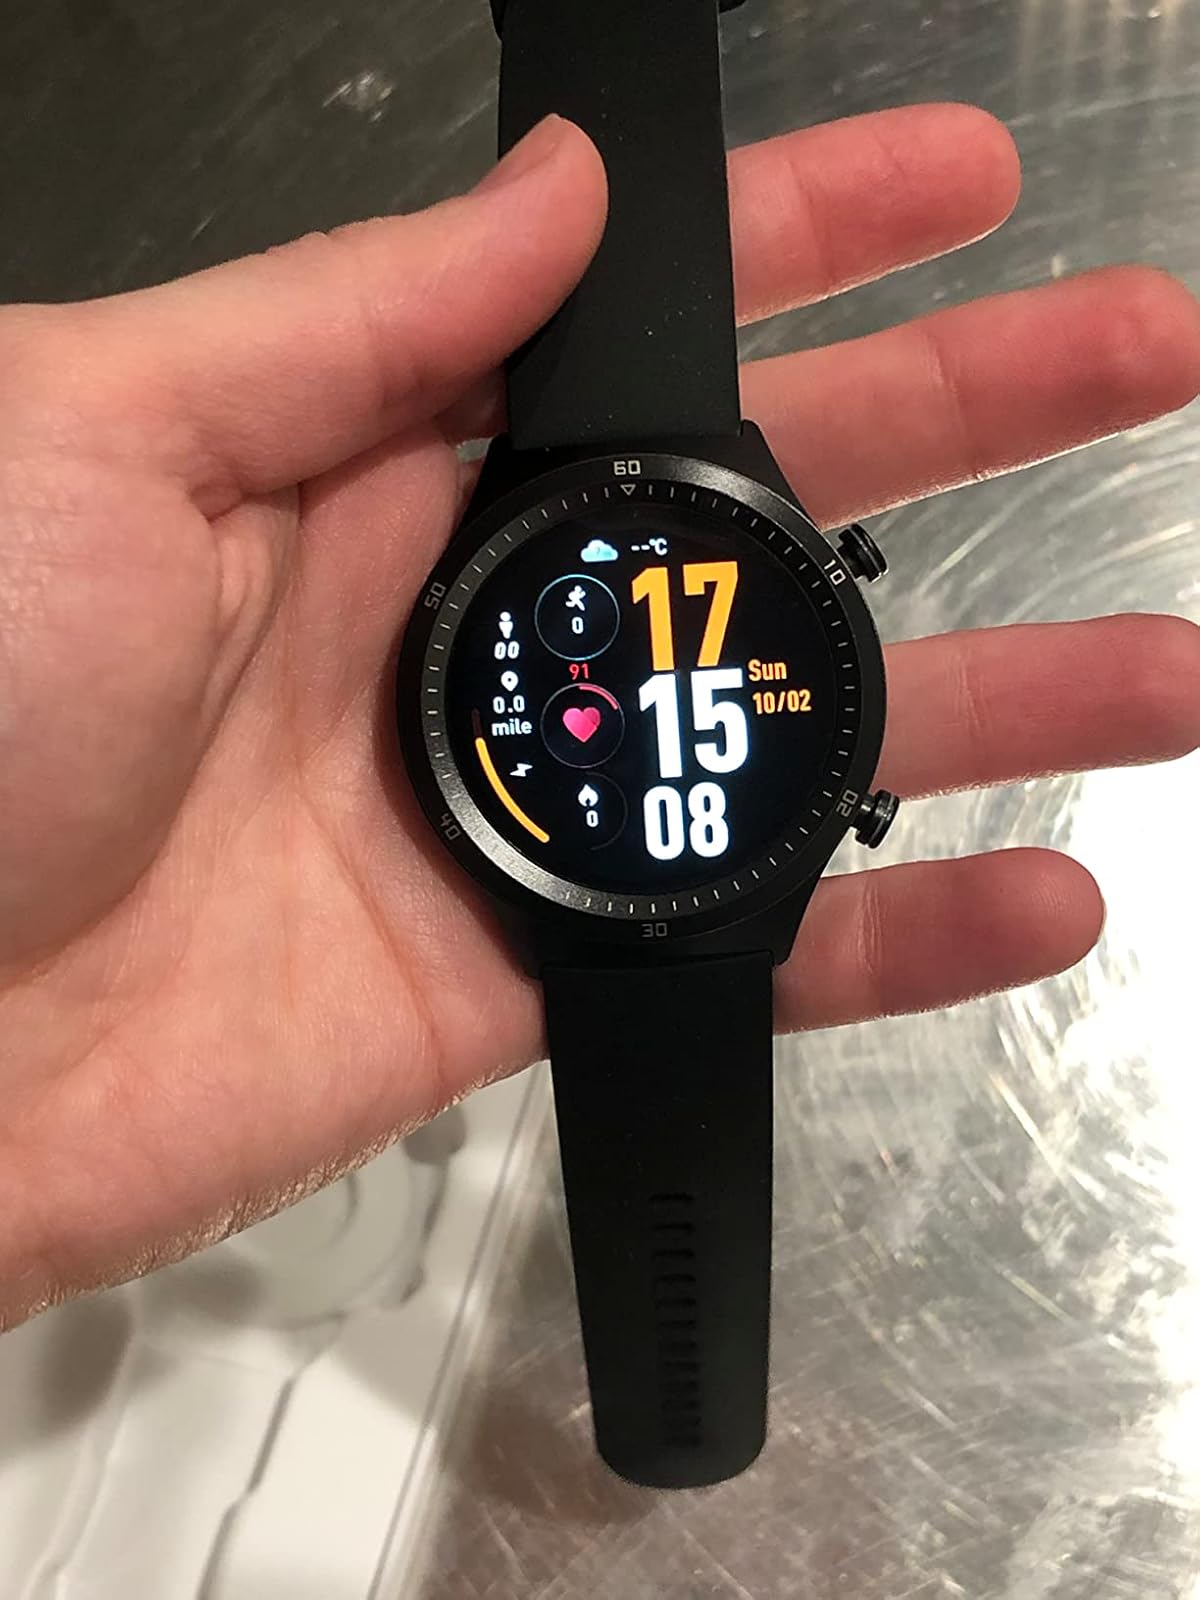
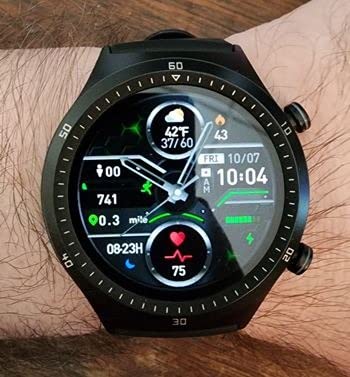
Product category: smartwatch
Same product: yes